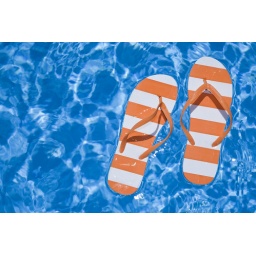
Pretty pair of stripey flip flops or thongs in a sparkling blue swimming pool